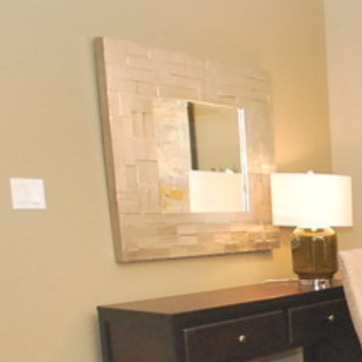
Material: mirror